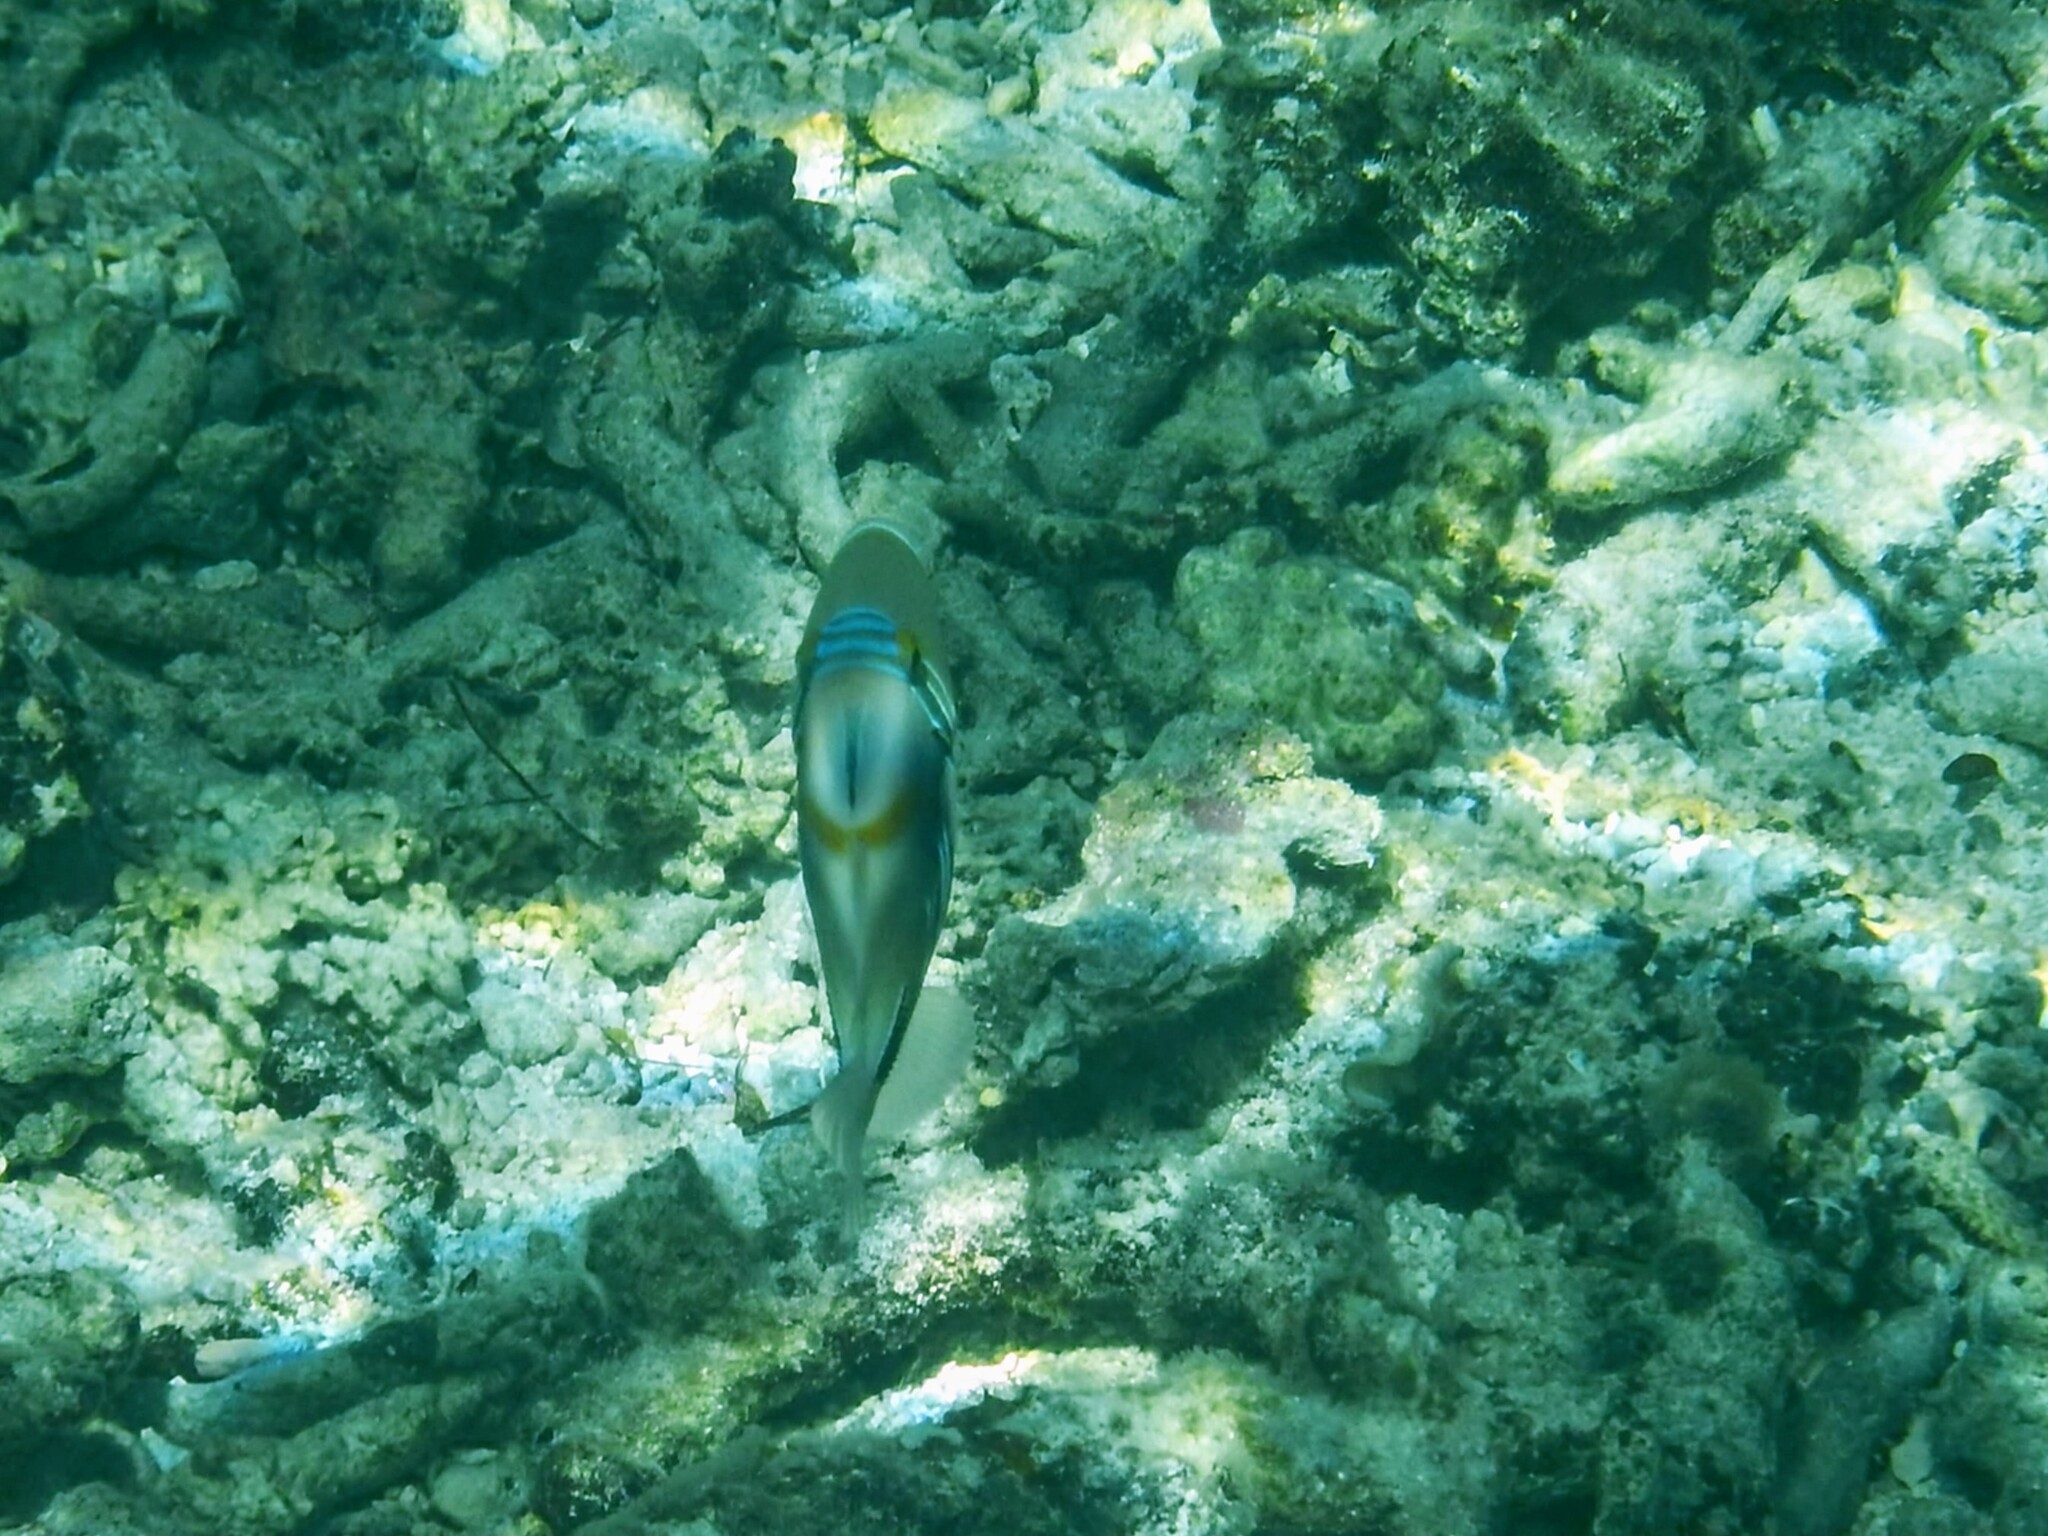
Rhinecanthus aculeatus (Lagoon Triggerfish)